Jiujiang, Guangdong

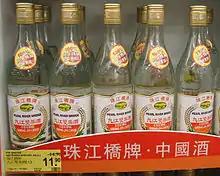
Rice wine produced in Jiujiang Town

Jiujiang Town is a town in Nanhai District, Foshan, Guangdong, Southern China. It covers an area of with a registered population of 99,600 and a migrant population of 55,000. It is an important production base for clothing, electronics, packaging and rice wine in Foshan. It connects with Heshan by the famous Jiujiang Bridge across the Xi River.